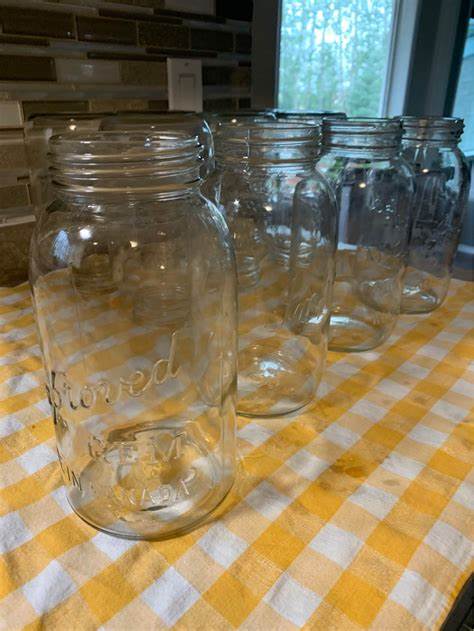
Waste category: glass